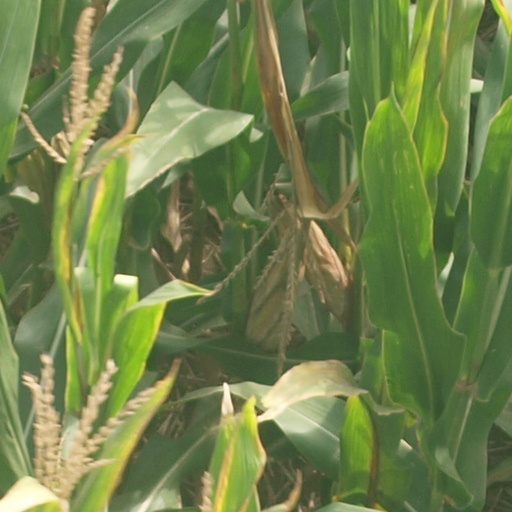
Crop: maize; corn